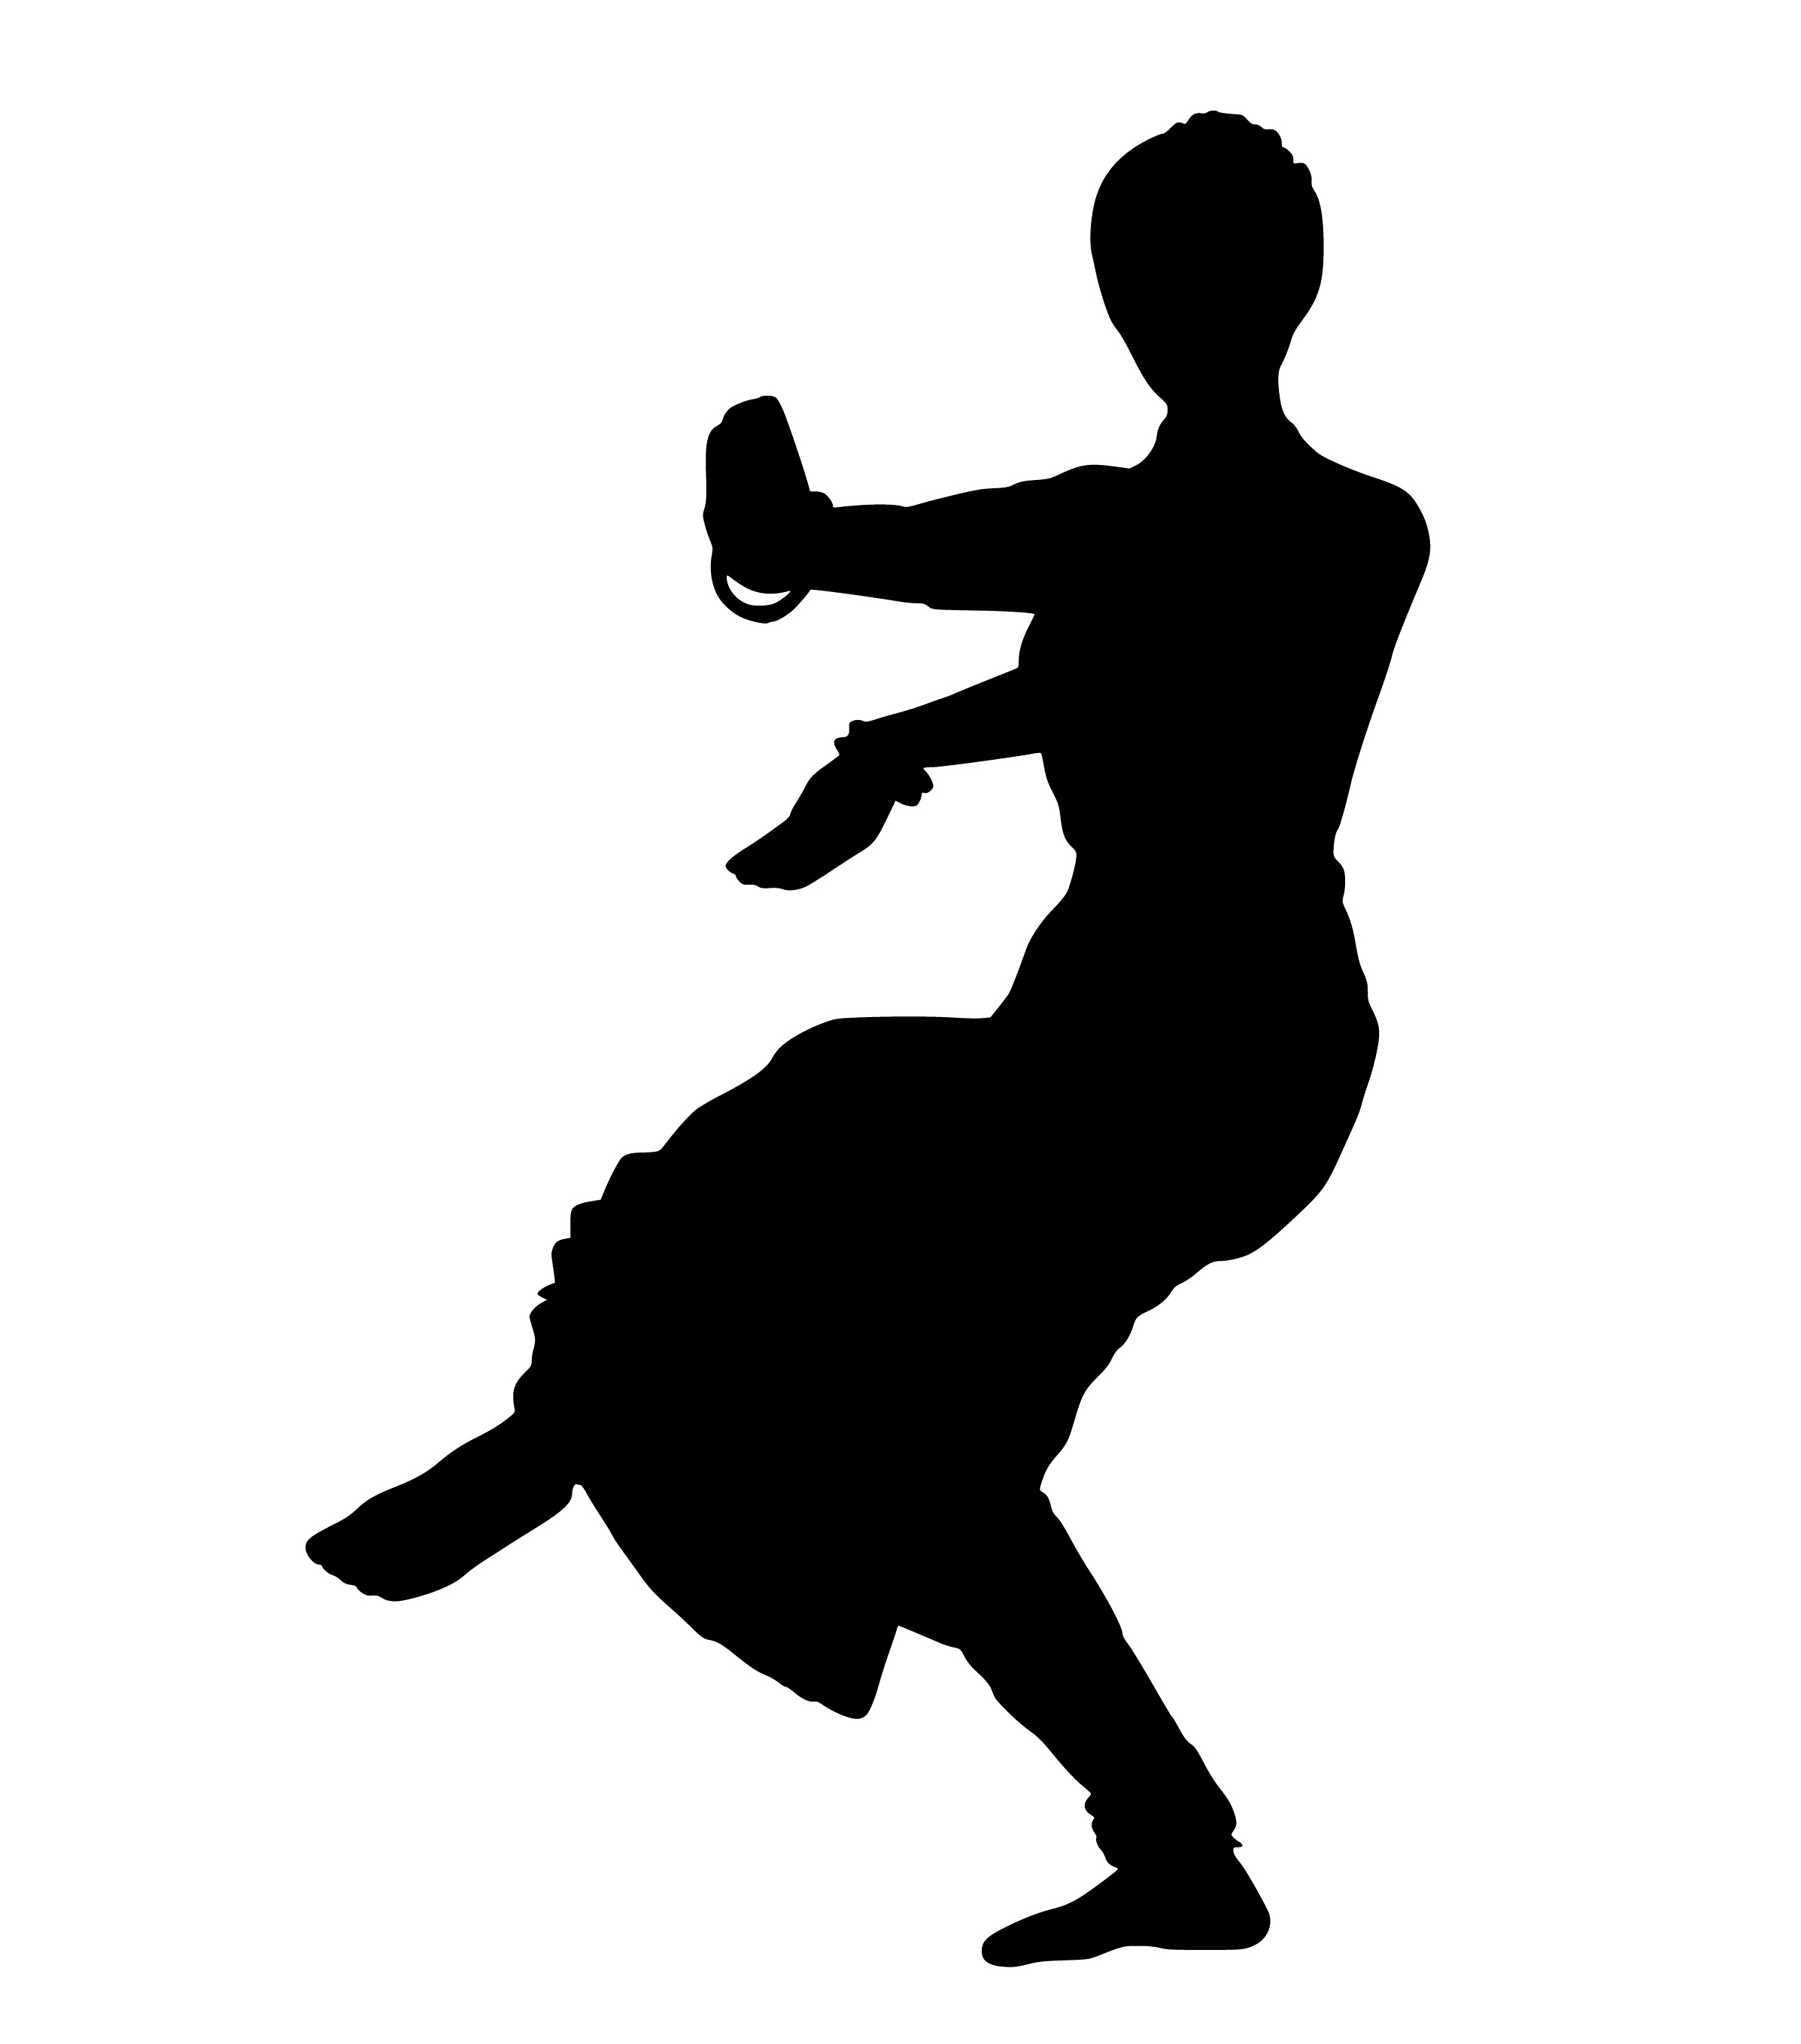
silhouette, indian, dancer, beautiful, bharatanatyam, classical, dance, exponent, girl, pose, shiva, woman, bharata, bharathanatyam, culture, costume, dancing, dress, black, joint, black and white, standing, arm, line, hand, human behavior, shoe, font, graphics